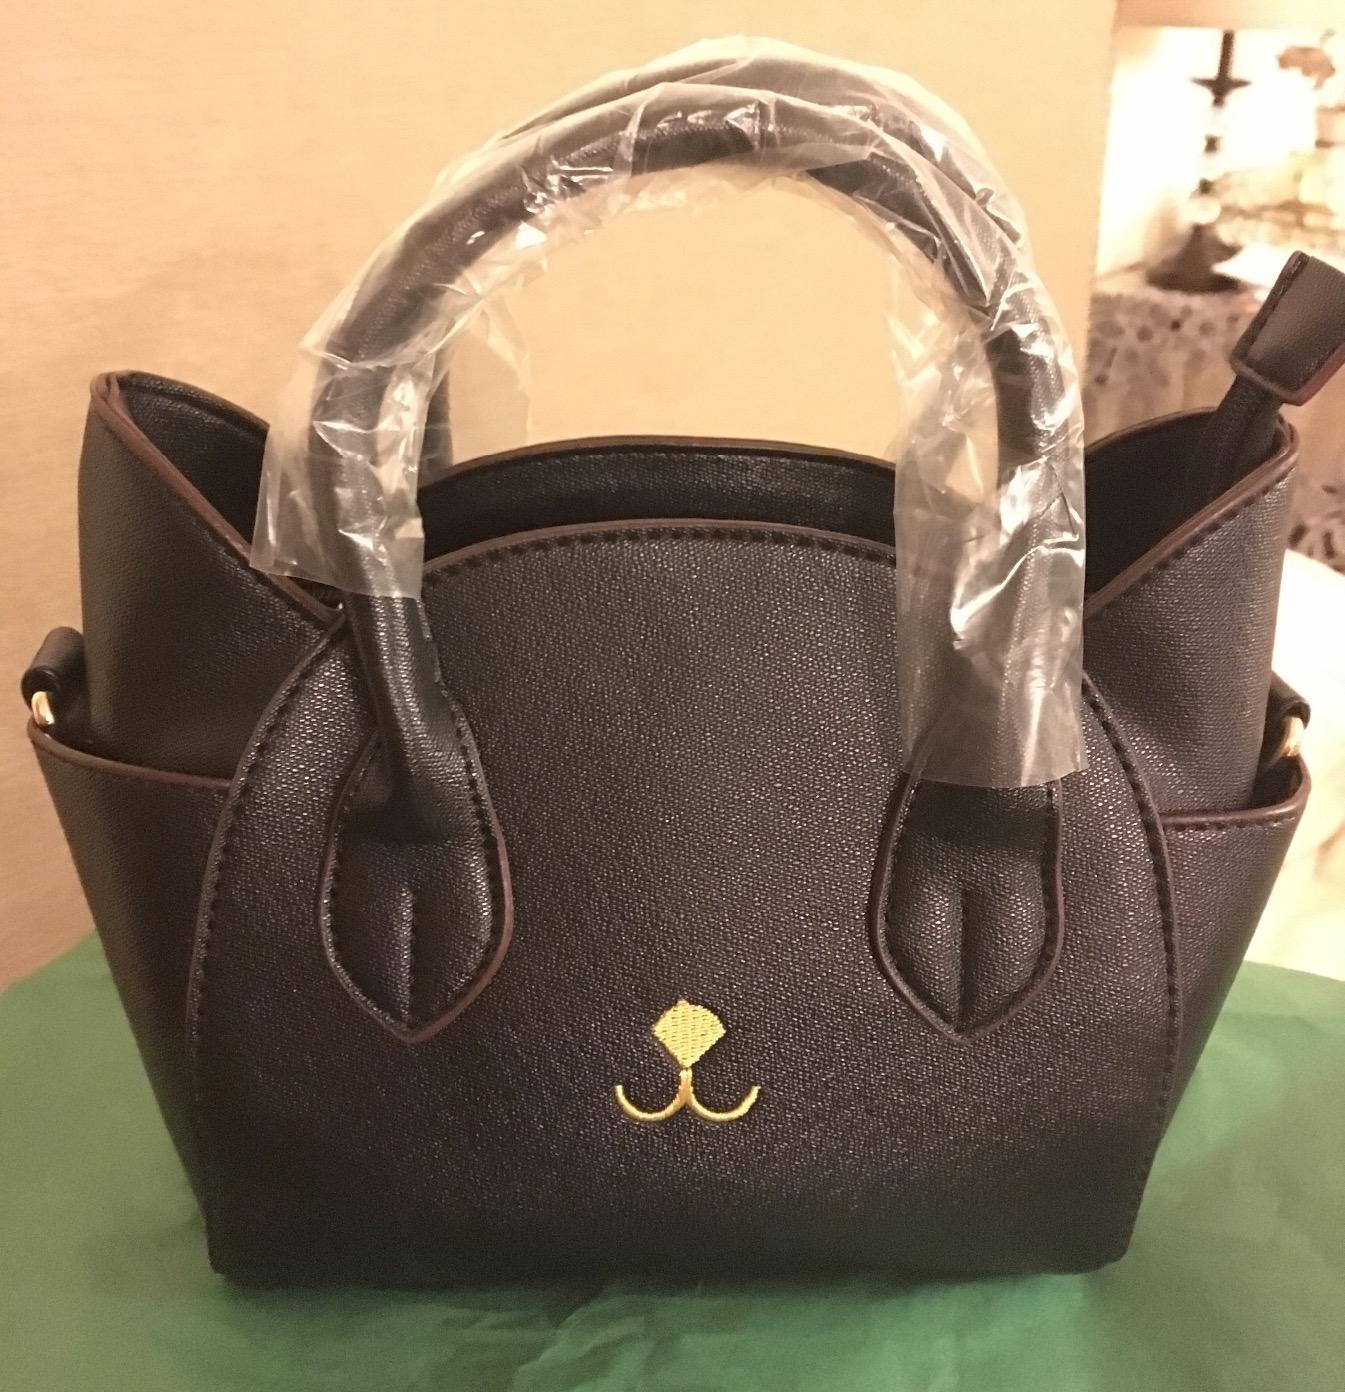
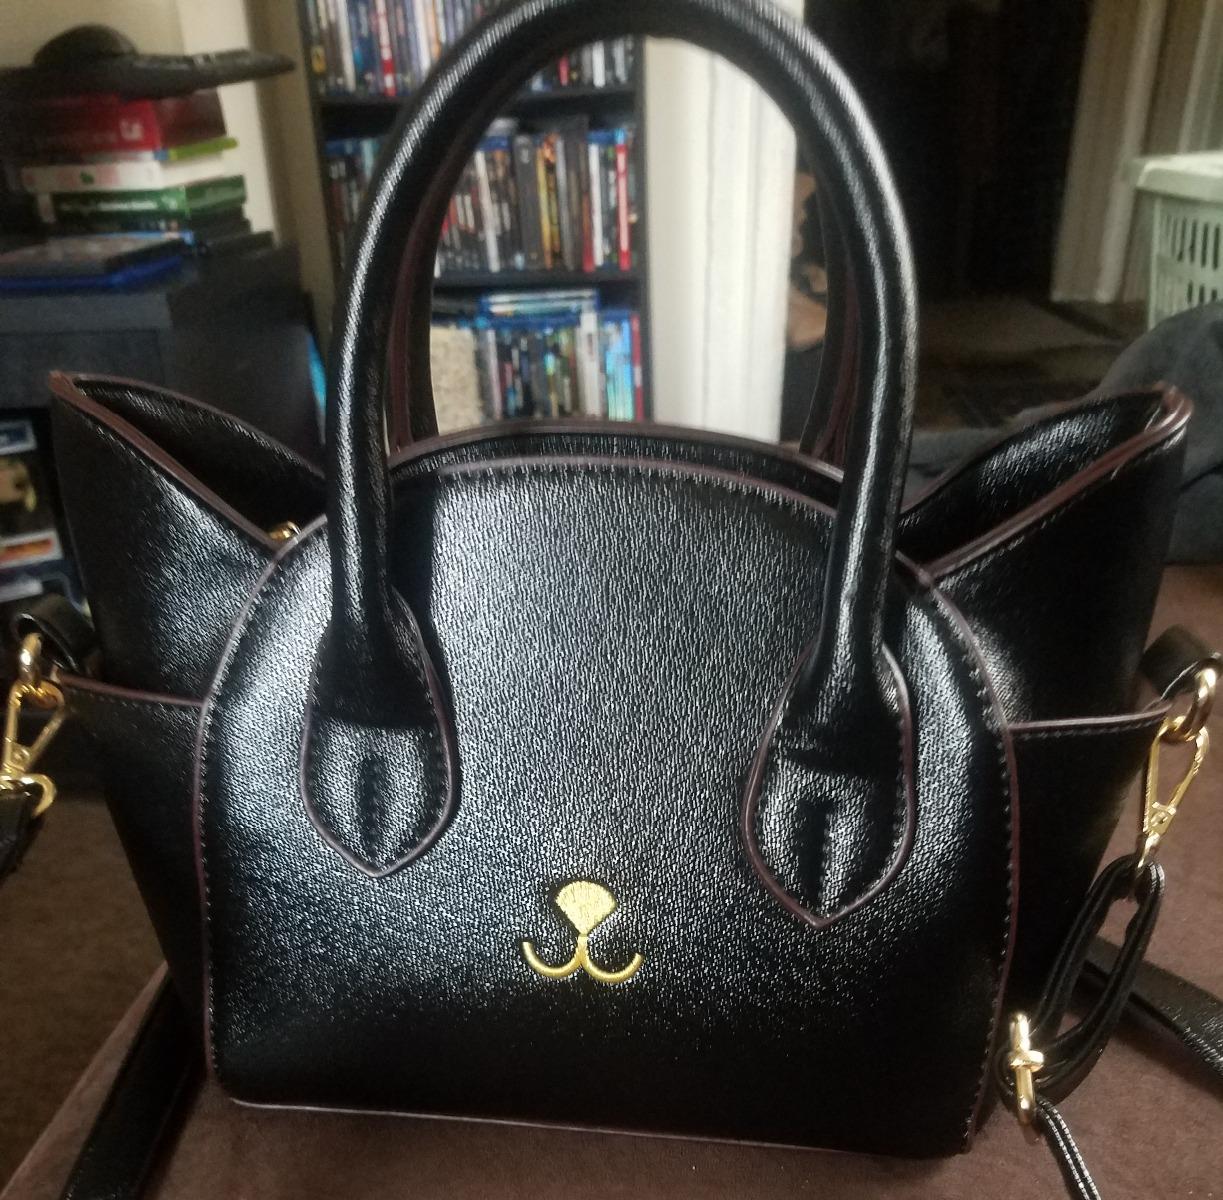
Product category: accessories_handbag
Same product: yes